National American Woman Suffrage Association

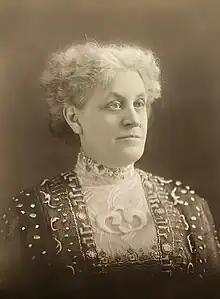
Carrie Chapman Catt

Stanton's election as president was largely symbolic. Before the convention was over, she left for another extended stay with her daughter in England, leaving Anthony in charge.